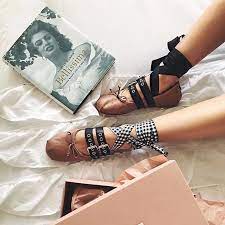
Label: Ballet Flat